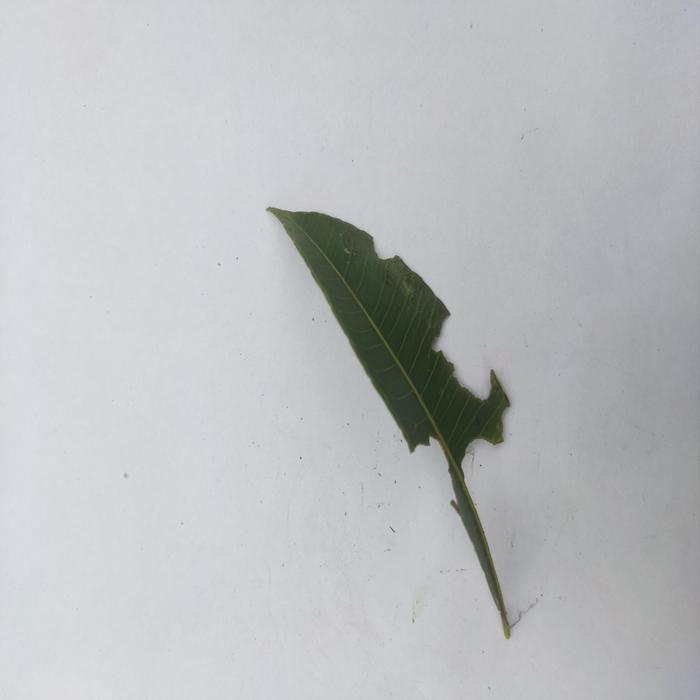
Crop: Hog Plum
Leaf condition: Caterpillars_Infestation